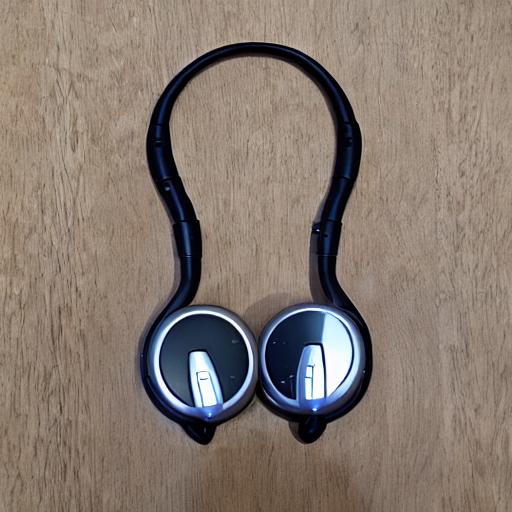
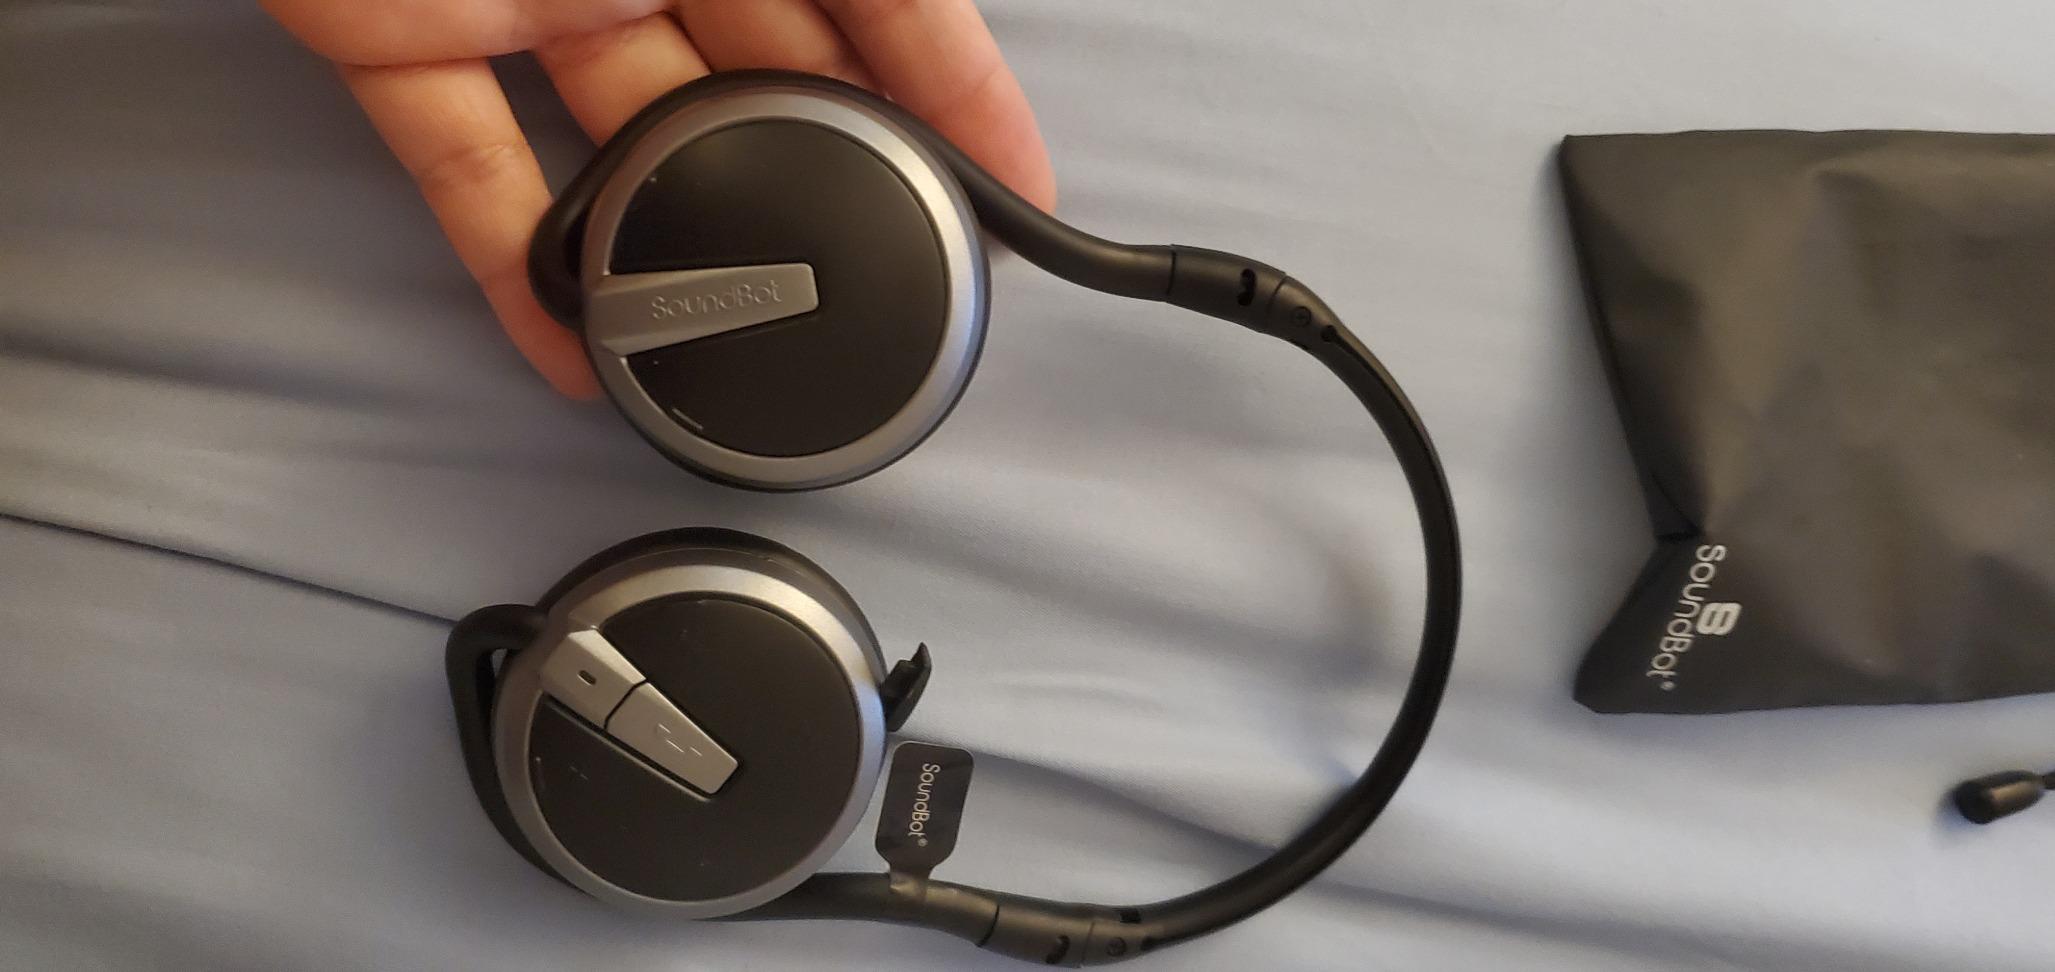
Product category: headphones
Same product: no